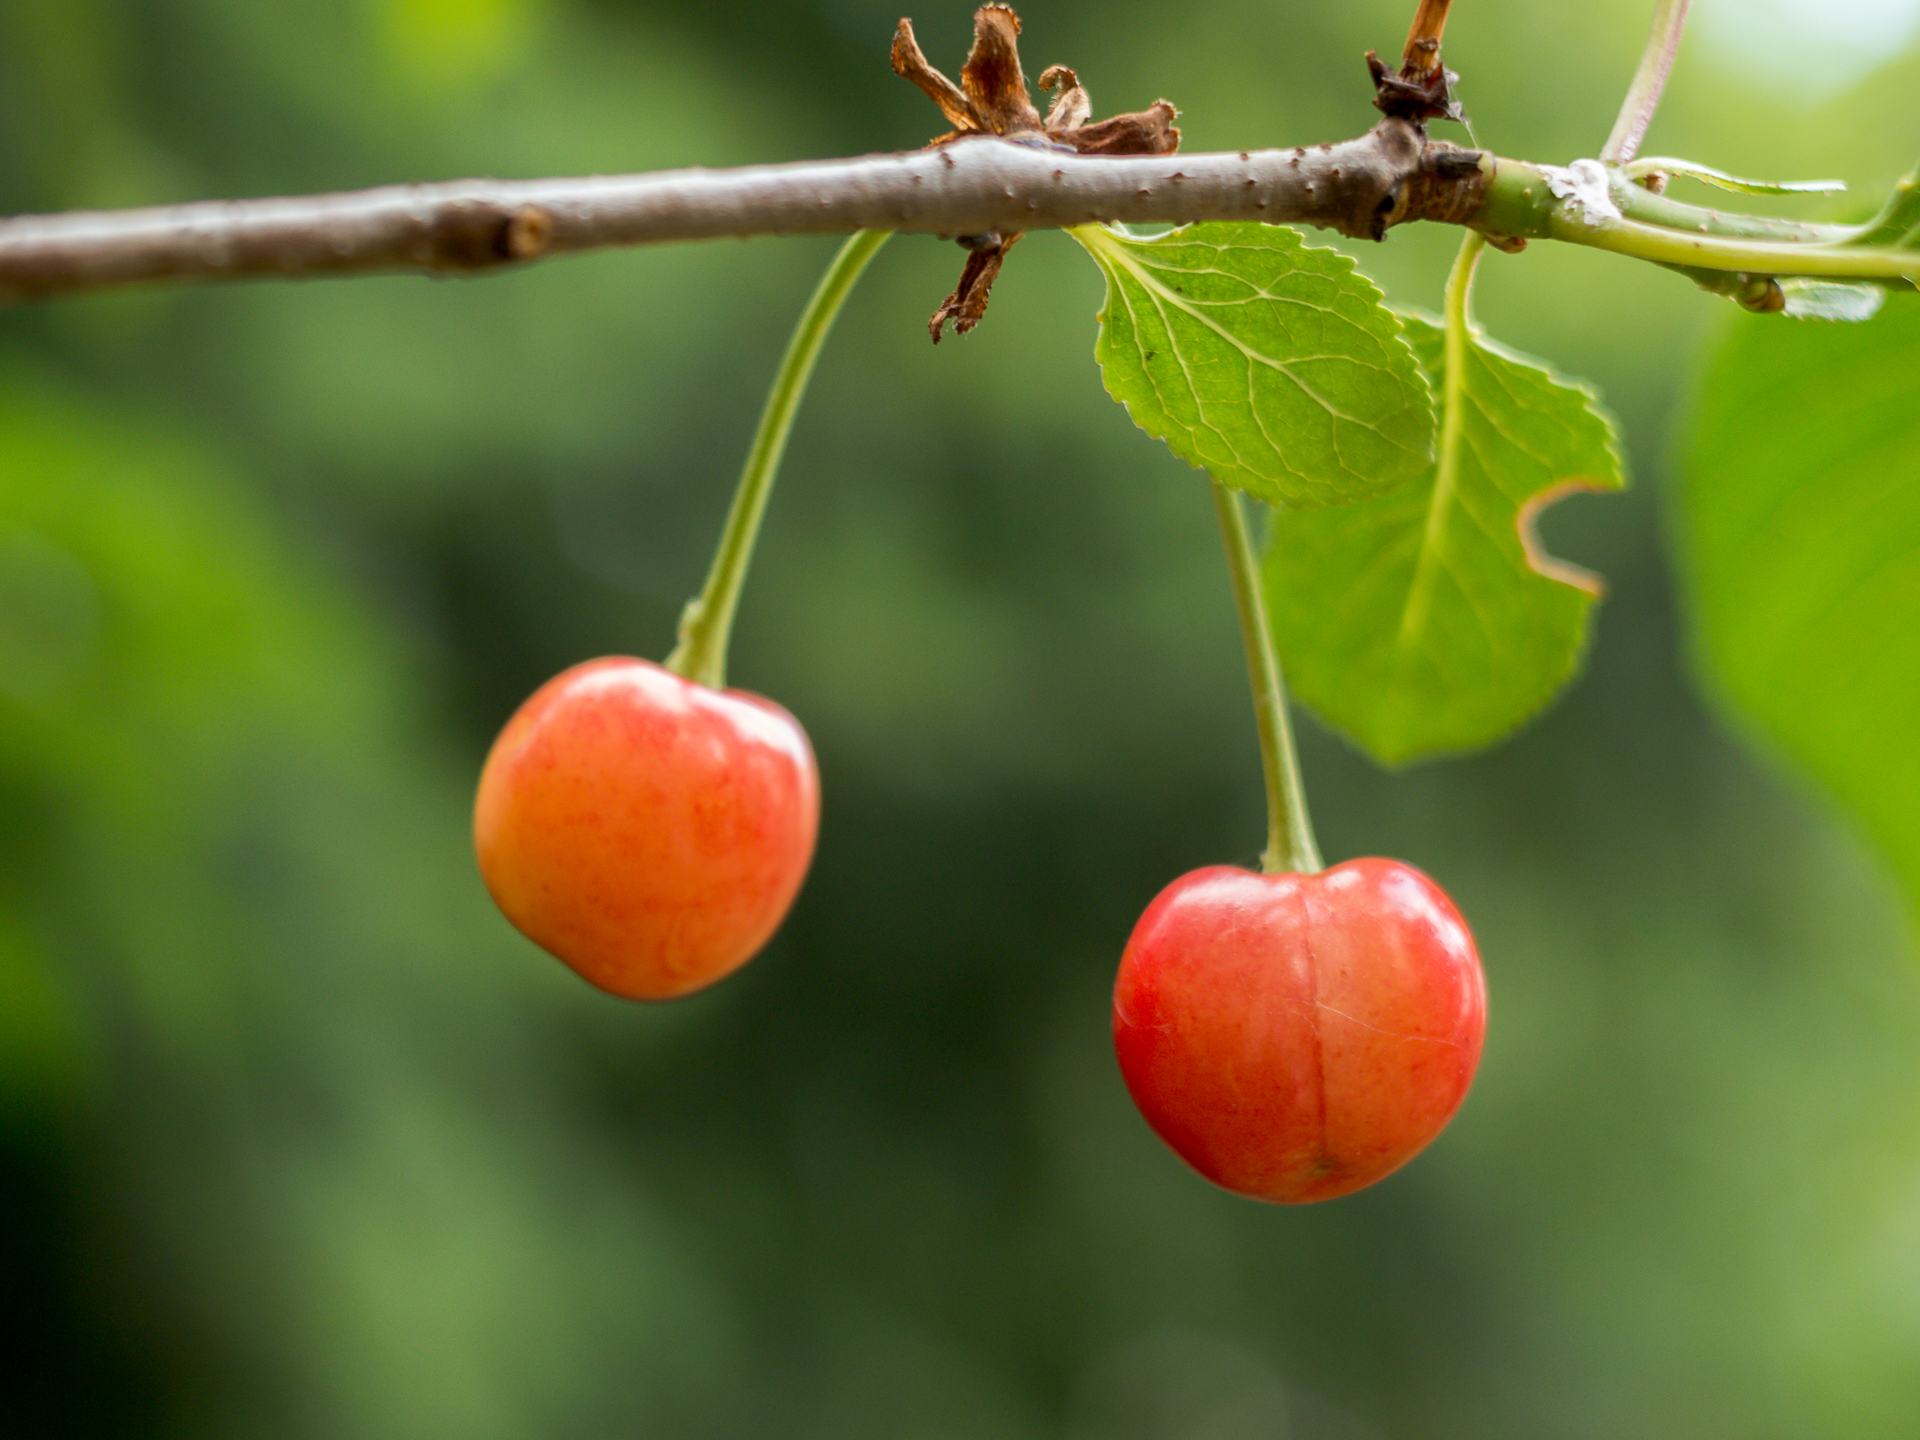
branch, plant, fruit, berry, flower, summer, food, red, produce, closeup, 2015, shrub, rot, blume, pflanze, cherry, flektogon35mmf24, cherries, rose hip, macro photography, flowering plant, rose family, acerola, malpighia, kirsche, kirschen, land plant, rose order